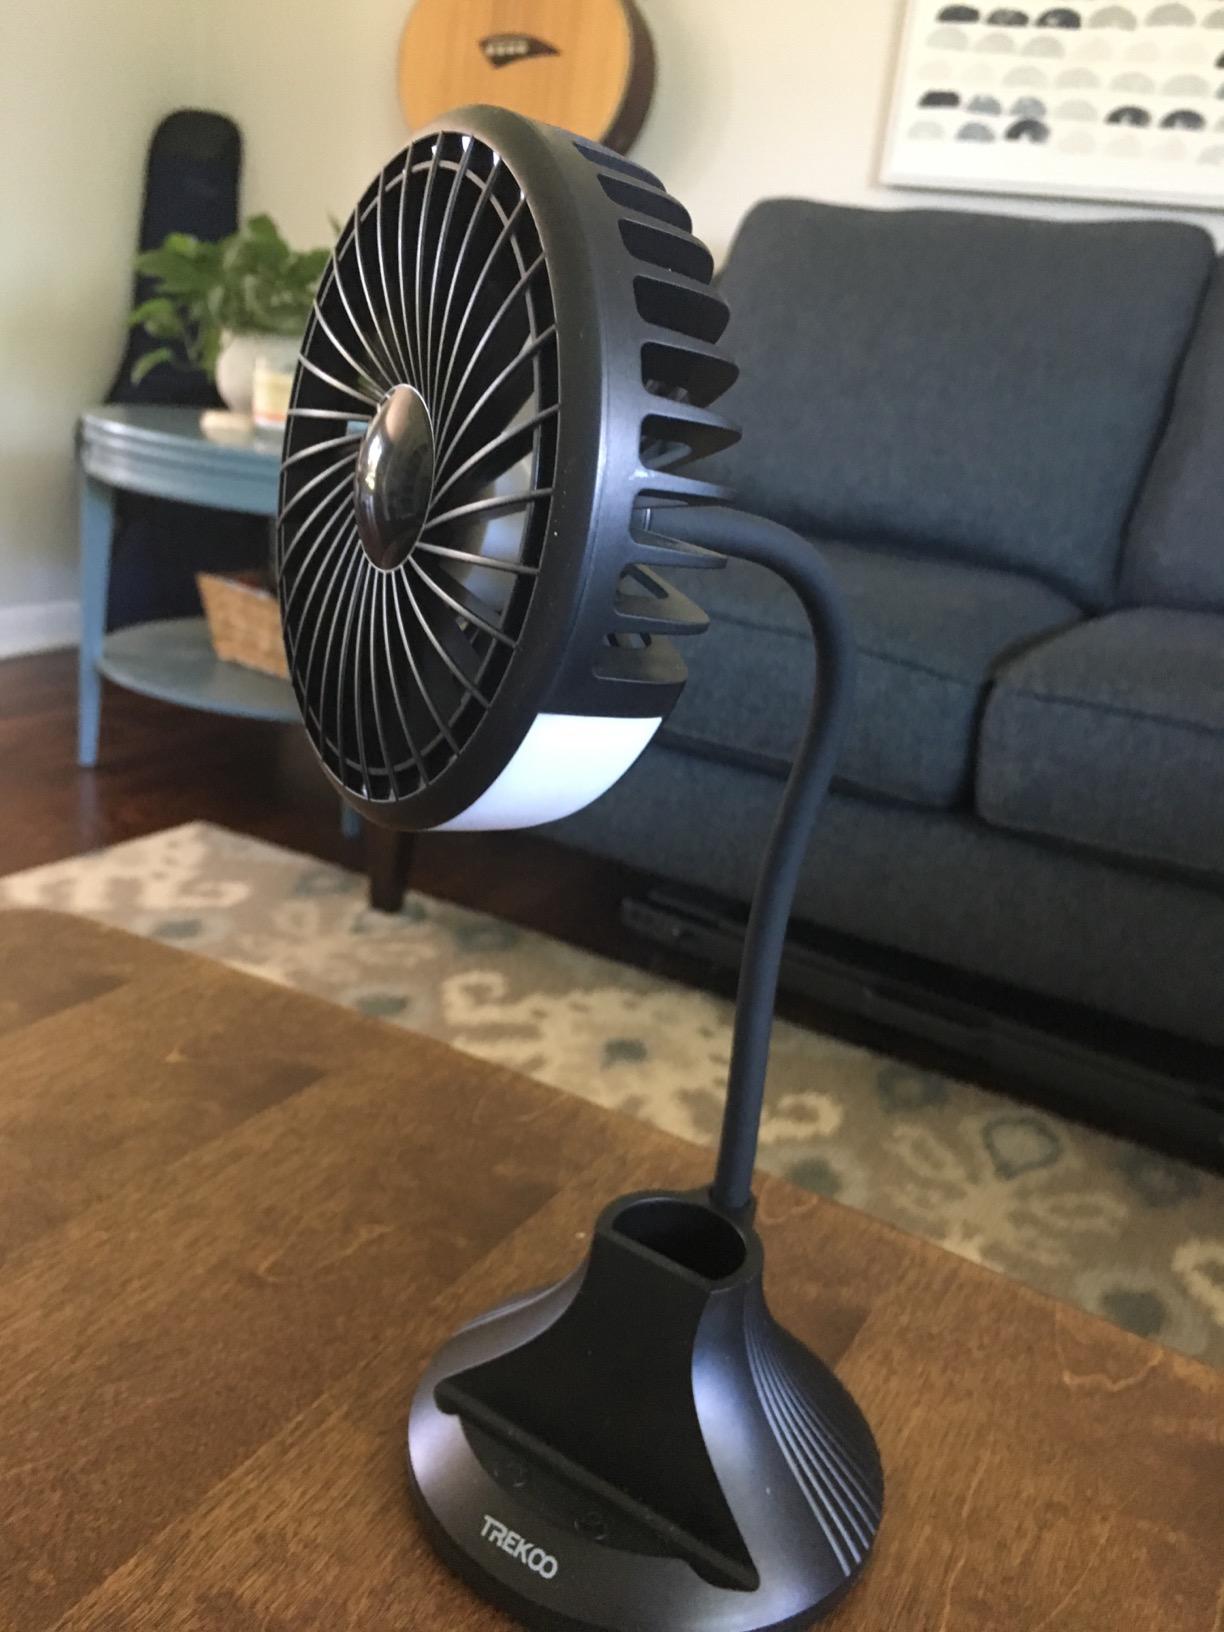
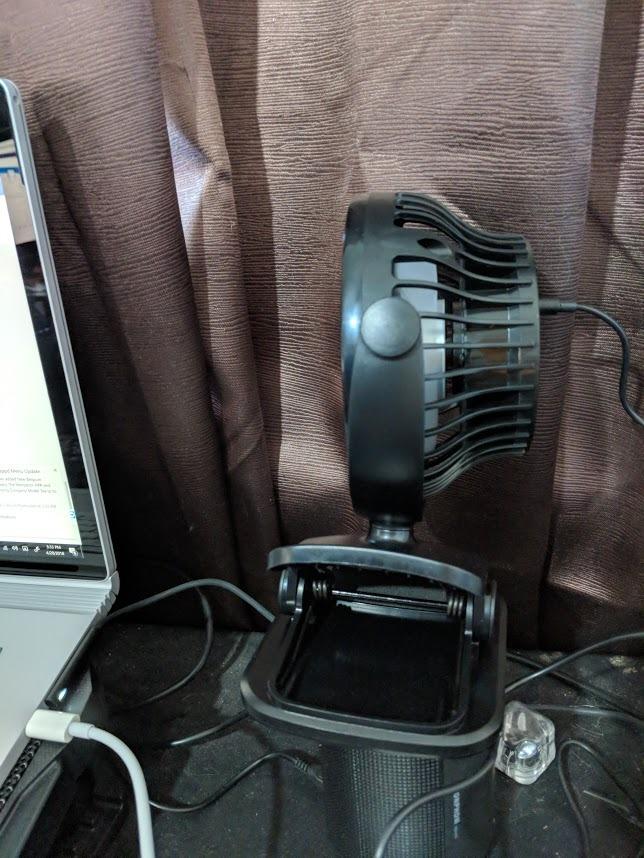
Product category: fan
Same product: no